Defense Intelligence Community Whistleblower Protection

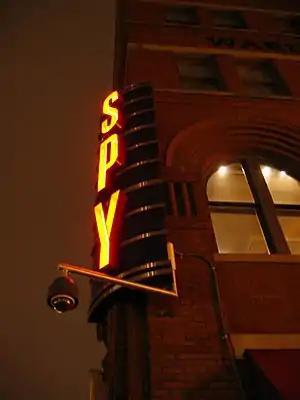
Spying for the nation does not come at the price of whistleblower protection.

Notable examples of the Defense Intelligence Community Whistleblower Program work within the last three years include: